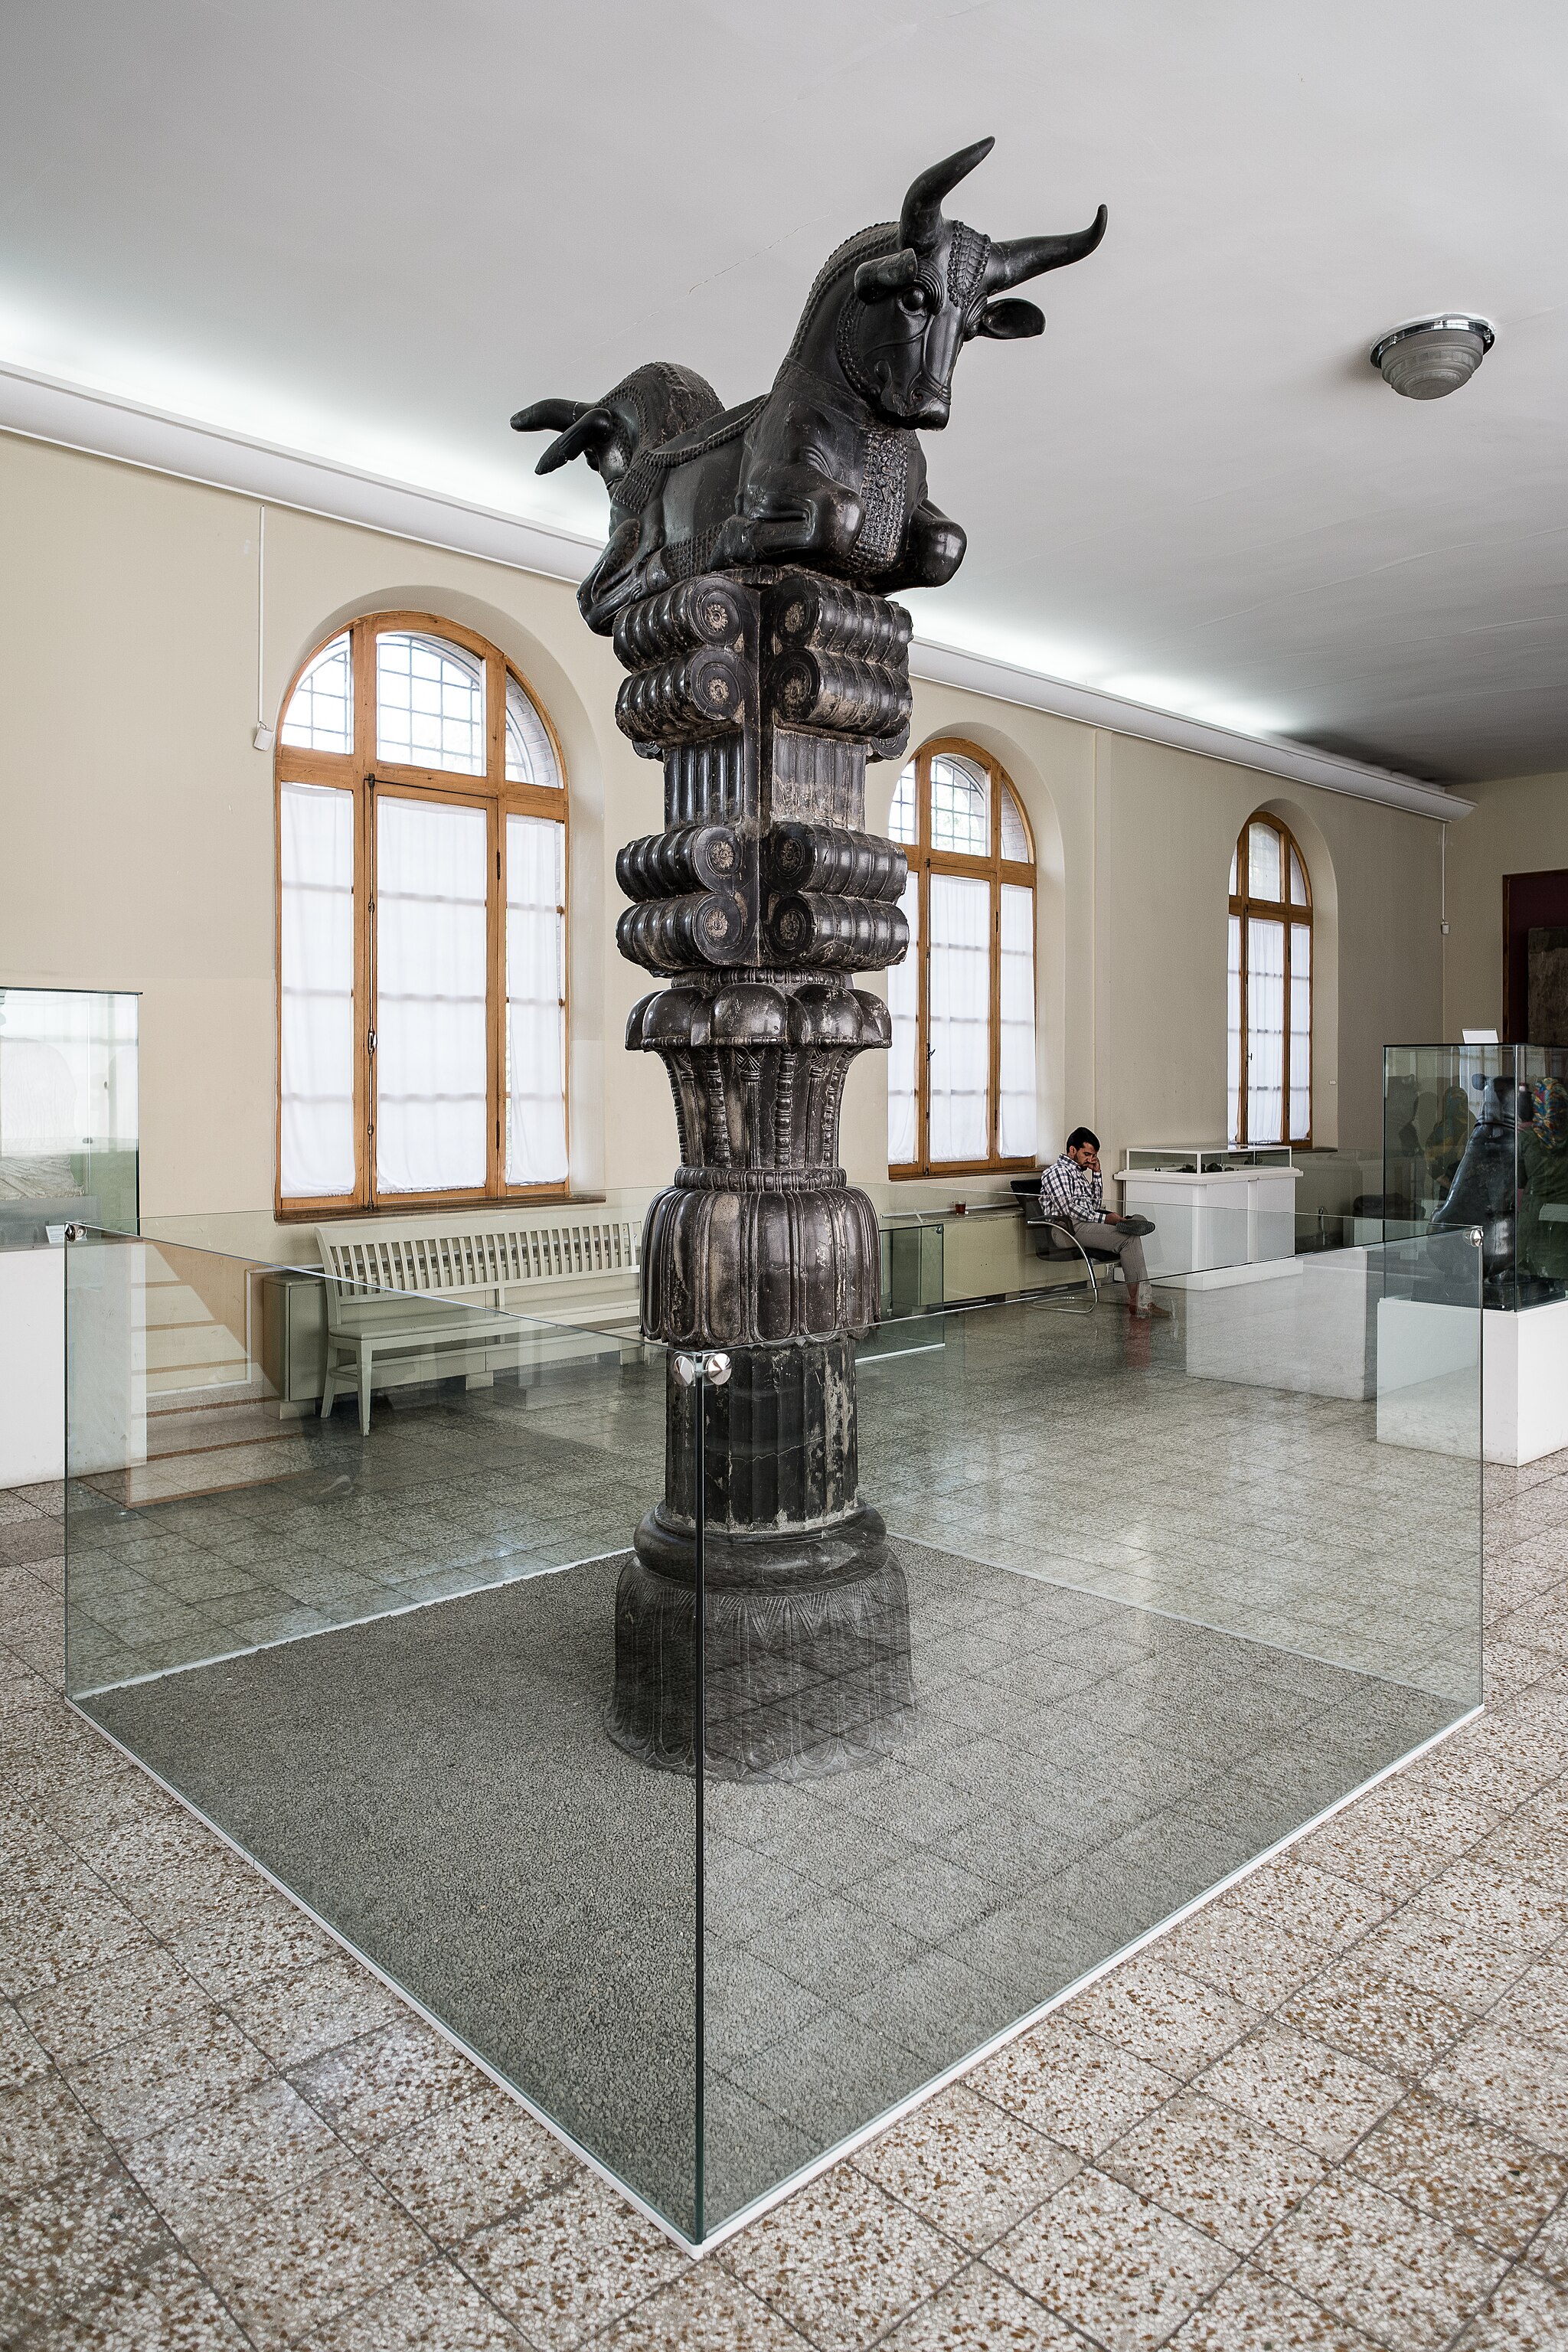
Title: Double Bull Column Capital from the Apadana in Persepolis – National Museum of Iran
Description: Double Bull Column Capital from the Apadana (Audience Hall) in Persepolis. National Museum of Iran, Tehran
Date: 2013-09-03 10:05:38
Categories: Self-published work, Images by Skot, Column and bull capital from Persepolis - 5th century BC – National museum of Iran